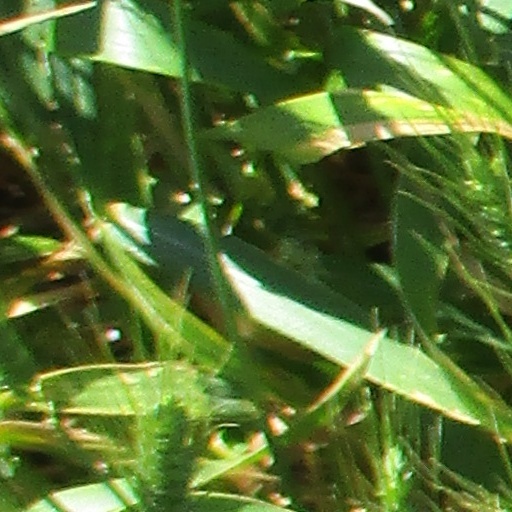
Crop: wheat